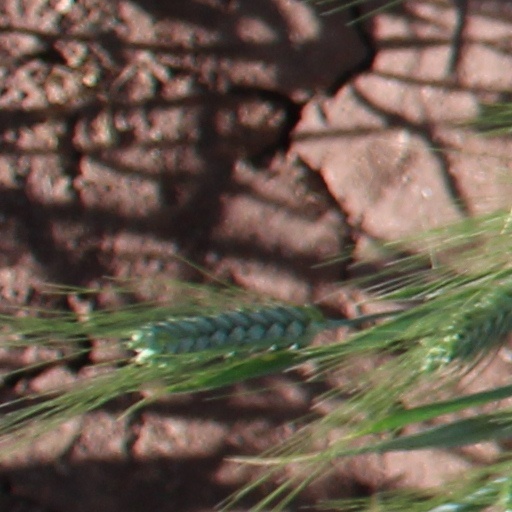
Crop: wheat